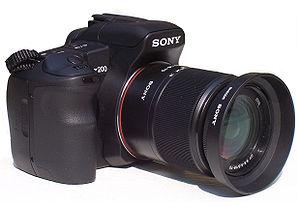
Le Sony Alpha 200 est un appareil photographique reflex numérique produit par Sony. Descendant direct du Alpha 100, il est destiné en priorité à un public amateur, mais intègre des fonctions avancées. Sa commercialisation a débuté en janvier 2008 pour terminer cinq trimestres plus tard.